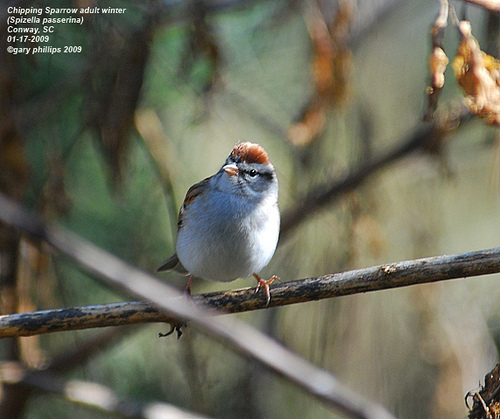
small grey bird with black and orange pattern on head and wings, medium to short tarsus
this light gray colored bird has a red beak and red crown.
a small bird with a rust-colored crown, bill, and feet that stand out from its white belly and throat.
a small bird with a yellow bill and a maroon colored crown.
small round bird with small pointed bill and bright black eyes.
this bird has a bright and colorful crown, white eyerings, and a fluffy belly.
this bird is white with black and red and has a very short beak.
this bird has a fat belly a orange legs.
the bird has an amber crown, a grey belly and a small bill.
a small bird, with a white belly, red crown, and a sharp bill.
Species: Chipping Sparrow